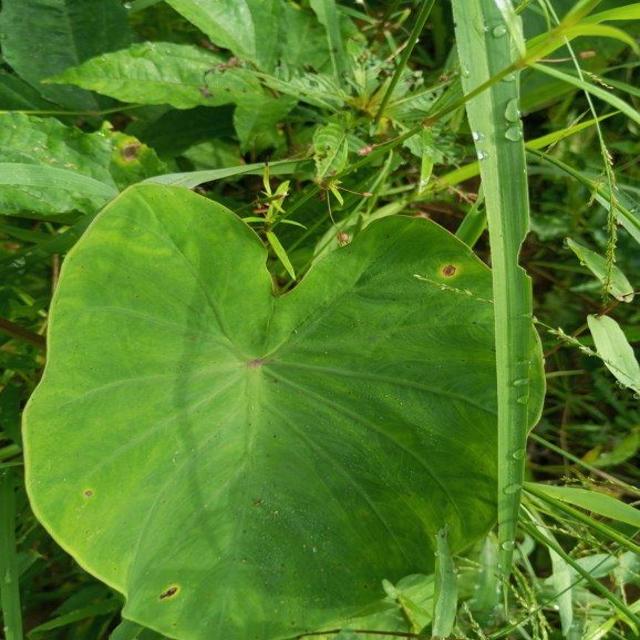
Label: Healthy